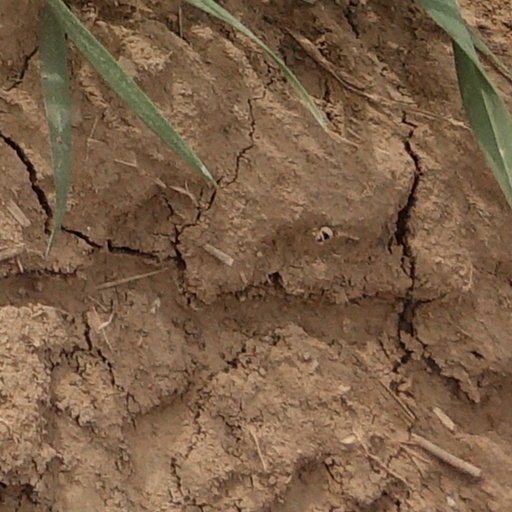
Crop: wheat